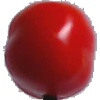
Label: Tomato 2